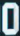
Number: 0